Haji Buland Khan

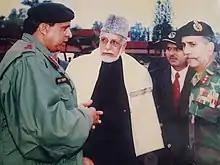
Sahib (center)

Haji Buland Khan (1931 – 6 June 2007) was an Indian politician and bureaucrat. He was part of the 6th, 7th and 8th Jammu and Kashmir Legislative assembly (Vidhan Sabha).